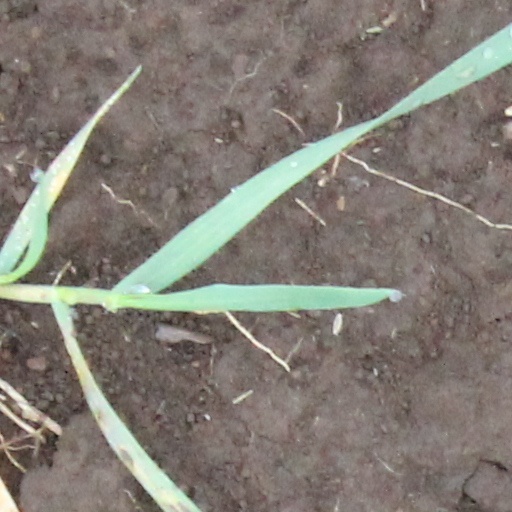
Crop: wheat